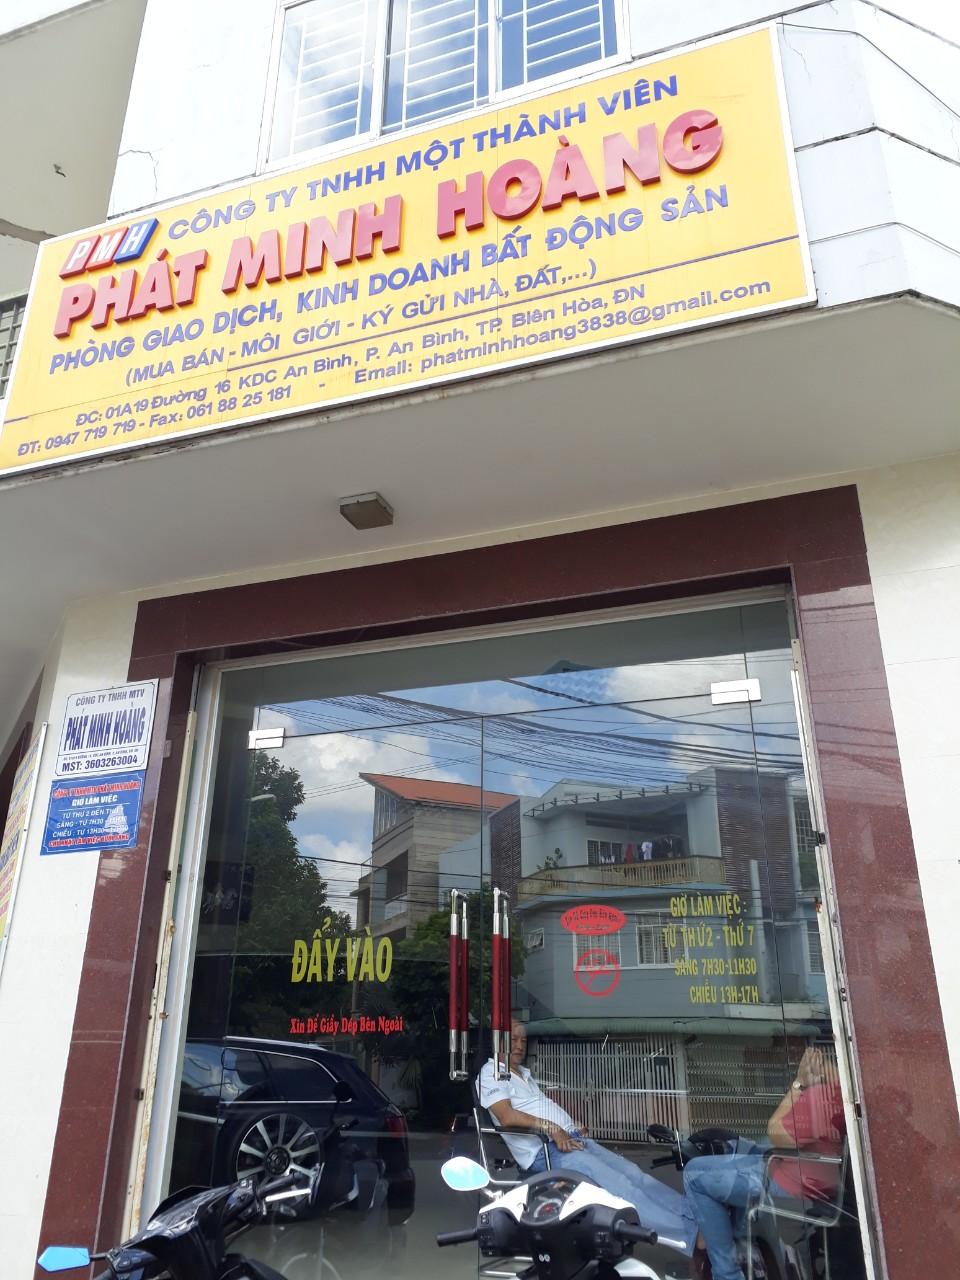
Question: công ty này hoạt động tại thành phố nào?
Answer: công ty này hoạt động tại thành phố biên hòa